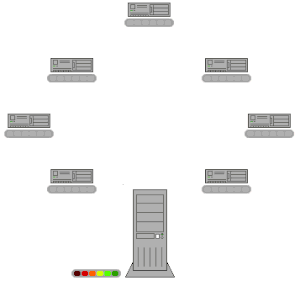
Dans cette animation, les barres colorées sous les clients représentent des pièces ou blocs individuel du fichier distribué. Après le transfert originel depuis le ""seeder"", les pièces sont individuellement transférées de poste à poste (de client à client). Le distributeur originel doit simplement envoyer une copie du fichier pour que tous les clients en reçoivent une copie. עברית: זרימת מידע ברשת. הנפשה (אנימציה) של השימוש בפרוטוקול - הנקודות הצבעוניות תחת כל מחשב בחלק העליון מייצגות חלקים שונים של הקובץ. כאשר הושלמה העתקה של חלק כזה לאחד ממחשבי היעד, ההעתקה למחשב יעד אחר כבר מתרחשת בין משתמשים. השרת מספק רק עותק יחיד של הקובץ, וכל המשתמשים משכפלים את חלקיו זה מזה. Hrvatski: Ilustracija BitTorrent protokola. Magyar: A BitTorrent nagyban csökkenti a szűk keresztmetszet negatív hatásait azzal, hogy a csomópontok egymástól is letöltenek. Ahogy az eltérő színek is mutatják, a letöltés véletlenszerű sorrendben történik. Italiano: Esempio di condivisione. Uno schema esplicativo di come funzioni lo scambio di parti di file all'interno del Torrent Swarm. 日本語: BitTorrentは、ファイルの配布に使われるコンテンツ提供者の負担を著しく減少させられる。コンテンツ提供者（Bittorrentにおけるシーダー：ファイルの全ての断片の保持者）はそれぞれ異なる断片を、常にピアの一部だけに配布する。各ピアは、ピアやシーダーから断片をダウンロードすると同時に、自分の持つ部分を、持っていないピアにアップロードする。. ქართული: BitTorrent-ის მუშაობის პრინციპი: ფაილის გამავრცელებელზე ხორციელდება ნაკლები დატვირთვა იმი მეშვეობით, რომ კლიენტები იწყებენ მონაცემთა გაზიარებას იმწამსვე, იმის მიუხედავად, არის თუ არა ფაილი ბოლომდე გადმოწერილი მათ მეირ. 한국어: 비트토런트의 동작 원리. Kurdî: Şemaya belavkirina bi BitTorrent. Herkes hinekî belav dike, bara pêşkêşkarê sivik dibe. Lietuvių: BitTorrent tinklo veikimo principas. Latviešu: Krāsainie punkti attēlo pārsūtāmā faila gabalus. മലയാളം: In this animation, the coloured bars beneath all of the 7 clients in the upper region above represent individual pieces of the file. After the initial pieces transfer from the seed (large system at the bottom), the pieces are individually transferred from client to client. The original seeder only needs to send out one copy of the file for all the clients to receive a copy. Bahasa Melayu: Dalam animasi gambar ini,bar berwarna pada setiap klien menunjukkan satu fail. Pemilik fail asal hanya perlu menghantar satu fail untuk berkongsi dengan semua orang. Norsk bokmål: Distribusjon via BitTorrent. Fargene illustrerer ulike deler av fila. Polski: Protokół BitTorrent znacznie redukuje obciążenie łącza użytkowników udostępniających plik (seed). Kolorowe kropki pod klientami oznaczają różne fragmenty kopiowanego pliku. Fragment pliku po pobraniu od seeda jest następnie kopiowany pomiędzy pozostałymi klientami. Português: BitTorrent reduz largamente a carga no servidor porque os utilizadores descarregam arquivos uns dos outros, não do servidor. As barras coloridas indicam que os pedaços são partilhados em ordem aleatória, em vez da ordem seqüencial. Русский: Принцип работы BitTorrent: нагрузка на распространителя файла уменьшается благодаря тому, что клиенты начинают обмениваться данными сразу же, даже если файл не докачан ими до конца. Srpskohrvatski / српскохрватски: Ilustracija BitTorrent protokola. Српски / srpski: Ilustracija BitTorrent protokola. සිංහල: In this animation, the colored bars beneath all of the 7 clients in the upper region above represent the file, with each color representing an individual piece of the file. After the initial pieces transfer from the seed (large system at the bottom), the pieces are individually transferred from client to client. The original seeder only needs to send out one copy of the file for all the clients to receive a copy. Shqip: Në këtë animacion, topat me ngjyra poshtë 7 klientëve paraqesin pjesë individuale të fajllit. Pasi pjesët fillestare t% transferohen nga fara (seed) (sistemi i madh poshtë), pjesët transferohen individualisht nga një klient në tjetrin.Seederi origjinal duhet thjeshtë të dërgojë një kopje dhe gjithë klientët e tjerë mund të marrin nga një. ไทย: ในภาพนี้, แถบสีภายใต้เครื่องลูกข่ายทั้งหมดแสดงถึงชิ้นส่วนของไฟล์ หลังจากชิ้นส่วนของไฟล์ได้ถูกส่งจากคอมพิวเตอร์เครื่องหนึ่งแล้วไปยังอีกเครื่องแล้ว ชิ้นส่วนไฟล์นั้นก็จะถูกส่งต่อไปเรื่อยๆ จนครบทุกเครื่อง ดังนั้นผู้ส่งไฟล์ต้นฉบับมีหน้าที่เพียงส่งสำเนาของไฟล์เพียงฉบับเดียวเพื่อให้เครื่องลูกข่ายได้รับสำเนาของไฟล์ทั้งหมด. Türkçe: BitTorrent alıcıların indirdikleri parçaları birbirleri ile paylaşmaları sonucu sunucunun ağ yükünü önemli ölçüde hafifletir. Animasyonda her bir renkli çizgi paylaşılan dosyanın ayrı bir parçasını temsil etmektedir. Tüm alıcılar tüm parçalara sahip oluncaya kadar aralarındaki paylaşım devam eder. Українська: На малюнку показано, наскільки швидше файл буде завантажено, якщо використовується протокол BitTorrent."
BitTorrent est un protocole de transfert de données pair à pair à travers un réseau informatique.